Hilda Petrie

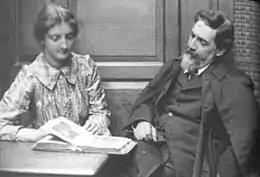
Hilda and Flinders Petrie, 1903.

Hilda Mary Isabel, Lady Petrie (née Urlin; 1871–1957), was an Irish-born British Egyptologist and wife of Sir Flinders Petrie, the father of scientific archaeology. Having studied geology, she was hired by Flinders Petrie at age 25 as an artist, which led to their marriage and a working partnership that endured for their lifetimes.